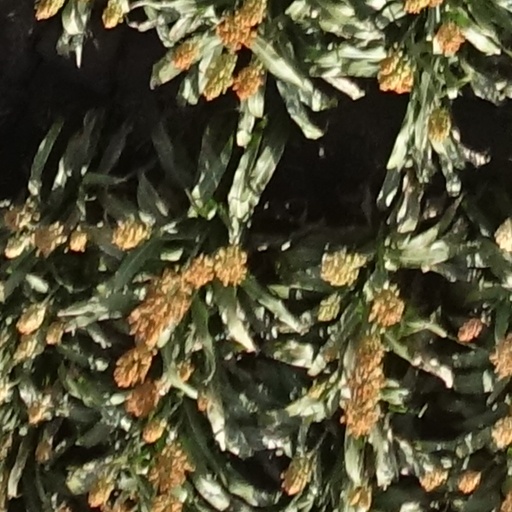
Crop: sorghum